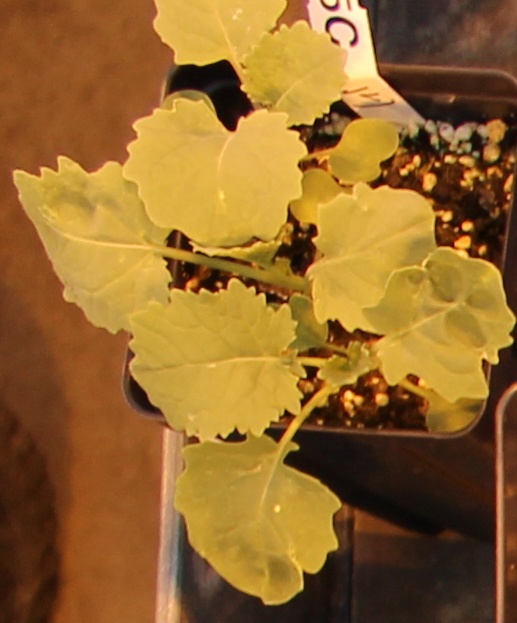
Label: Canola